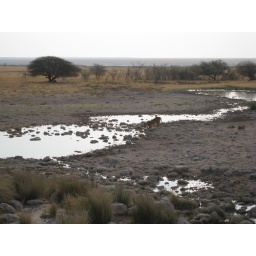
Female drinking, male under tree